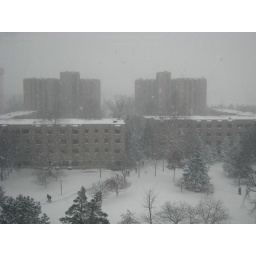
View from my 6th floor window in the Hesburgh Library.